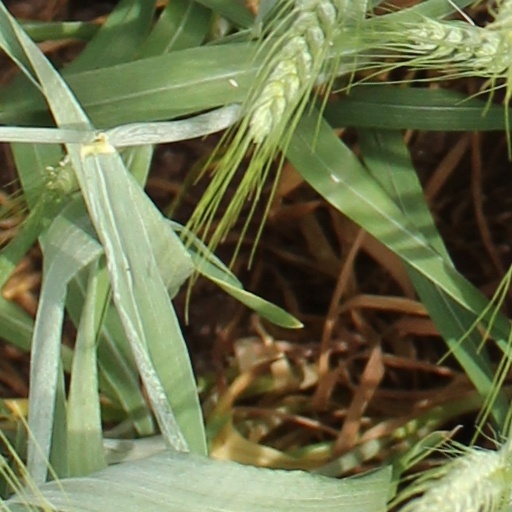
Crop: wheat